Calvary Episcopal Church (Pittsburgh)

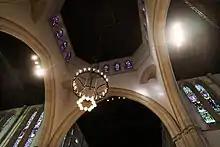
Calvary Crossing Lantern Chandelier

The tile and marble floor pattern of the chancel represents heaven by use of a cross within a square and is similar to a floor design at St. Chad's Church Burton-on-Trent, England. The cross materials are Knoxville white marble, the borders are of green tiles, the background is of reddish-brown tiles made by Addison Brayton Le Boutillier for the Grueby Faience Company of Boston. The corner tiles depict the symbols of the four evangelists, and the background and border tiles represent the garden of paradise.